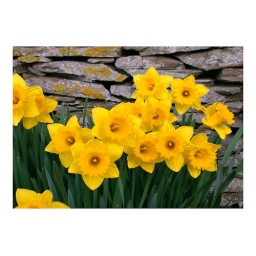
Daffodils against stone wall